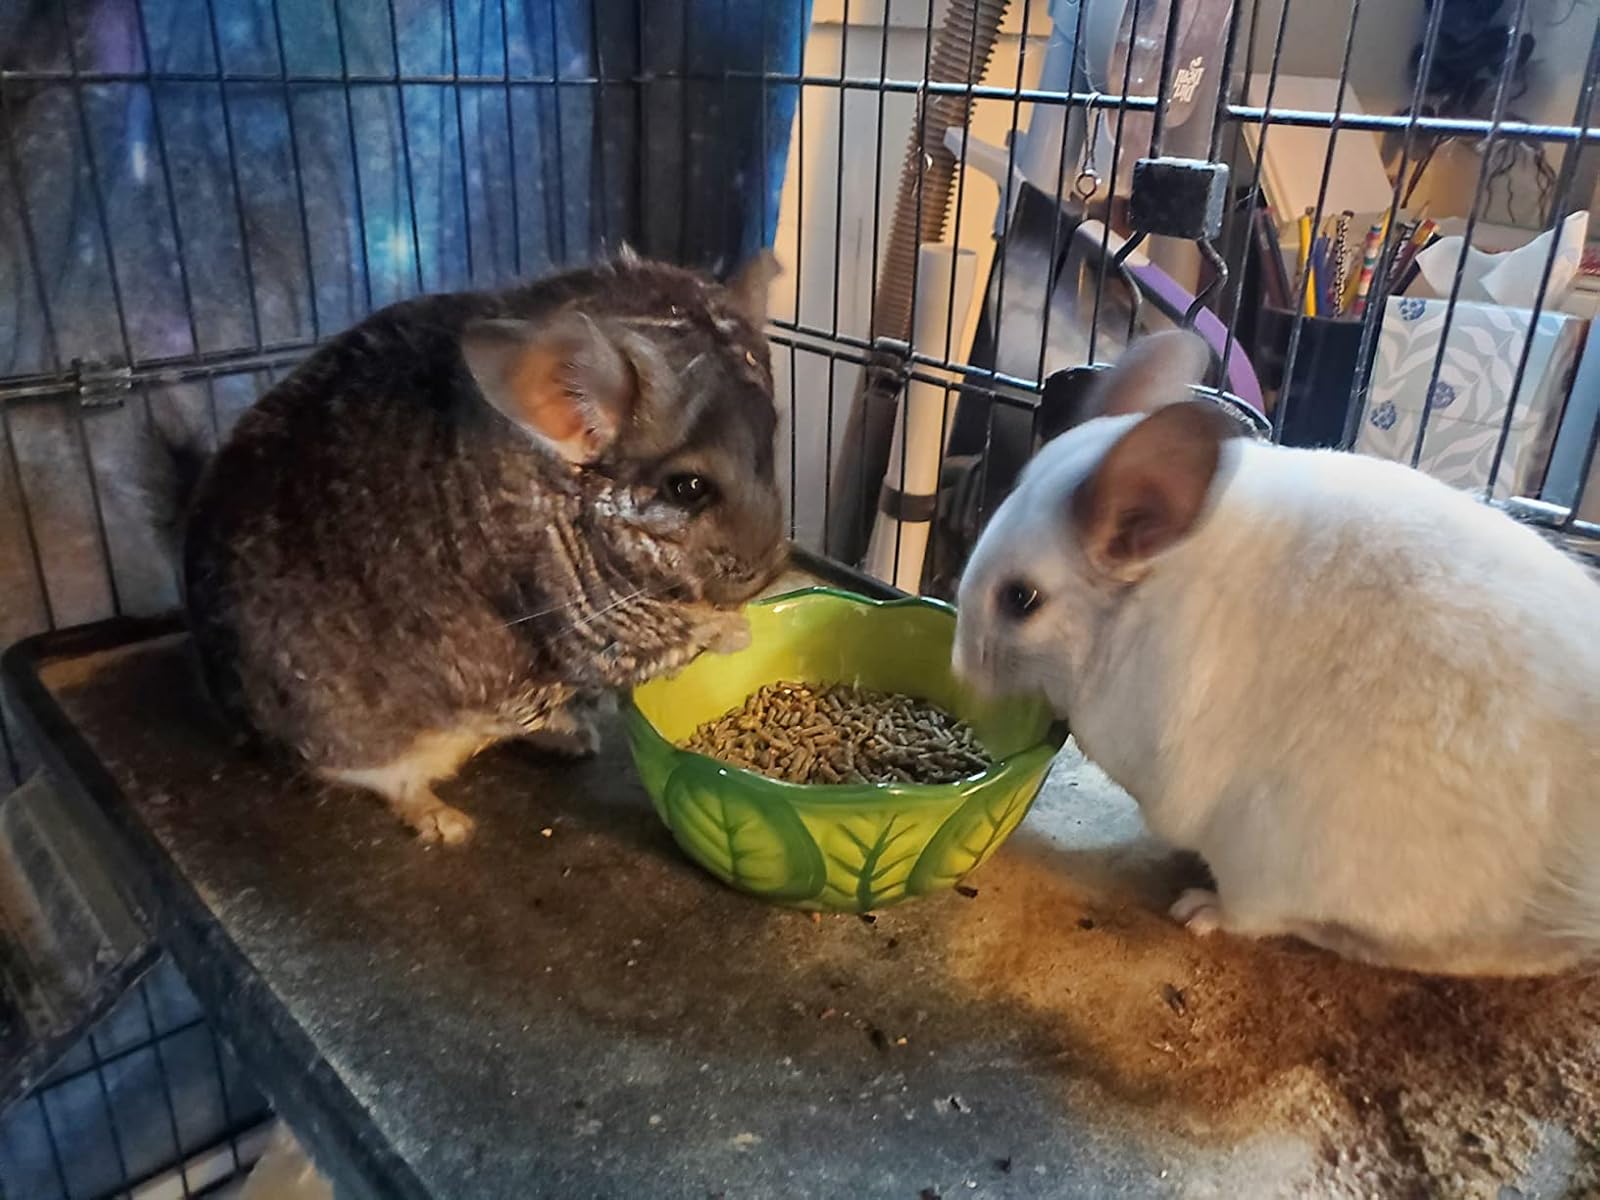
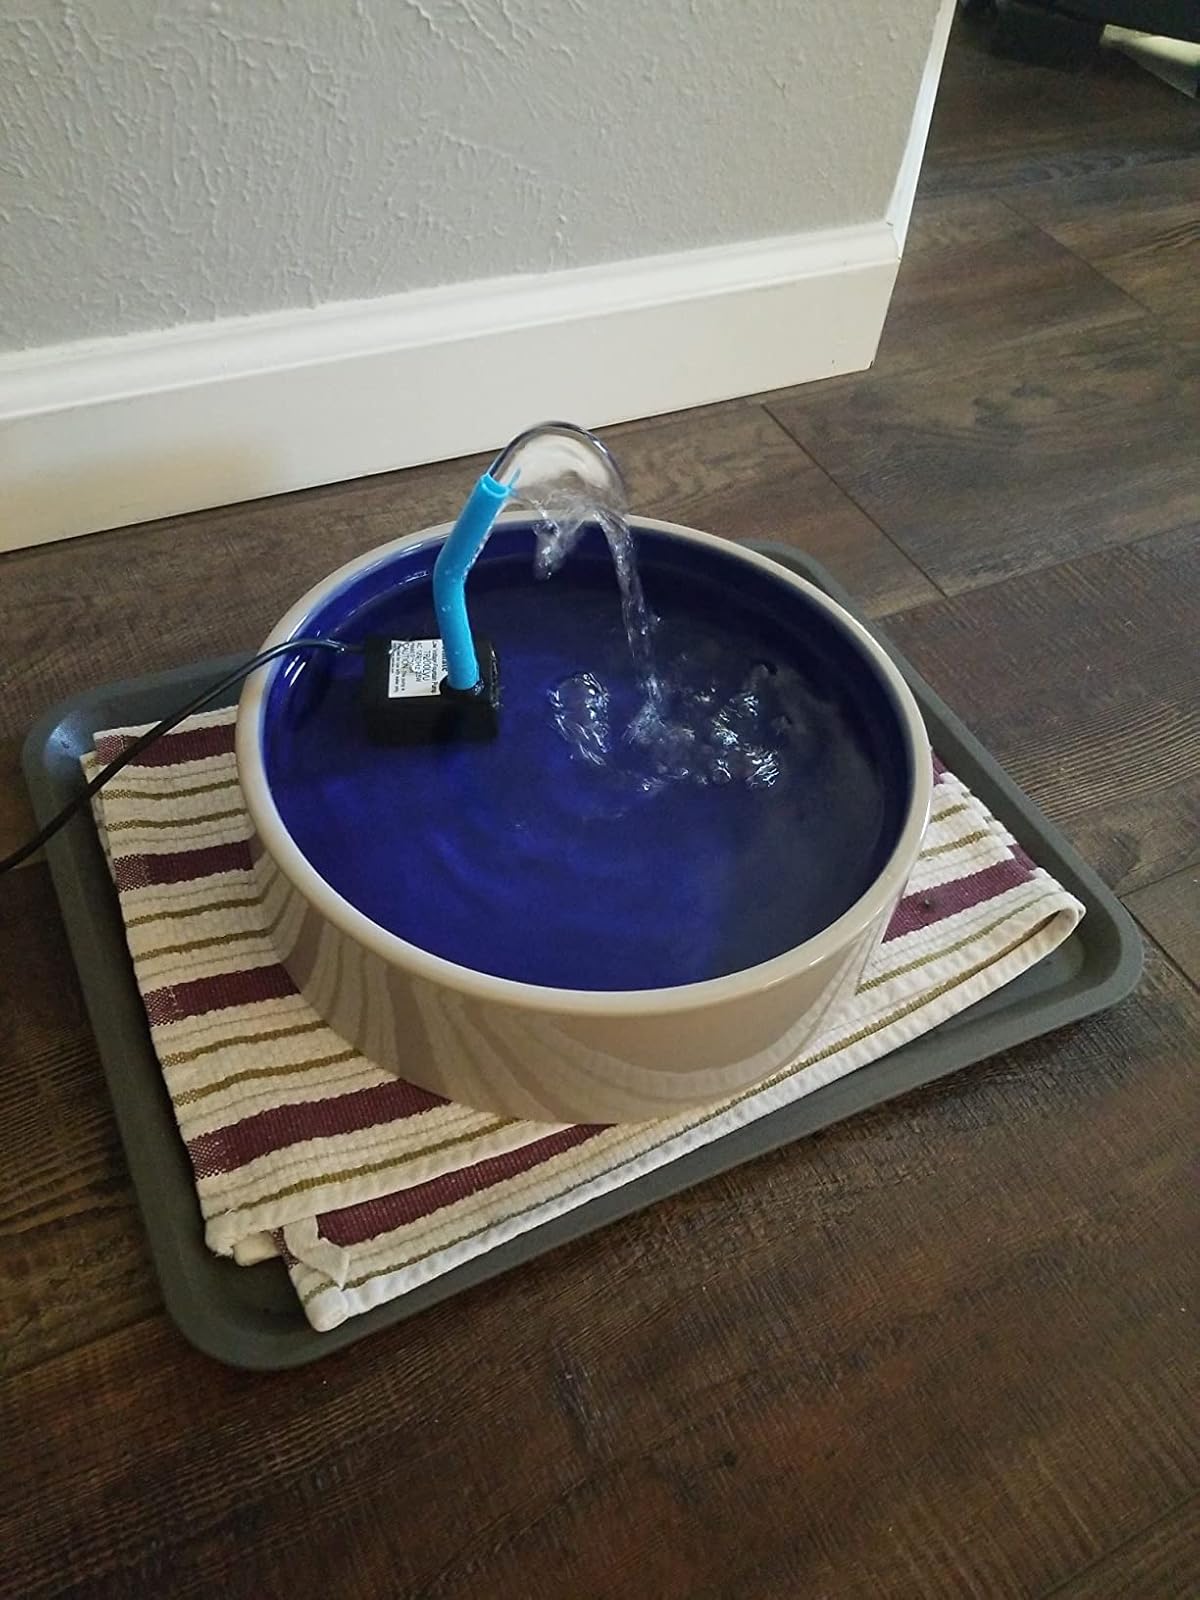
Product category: items_bowl
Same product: no